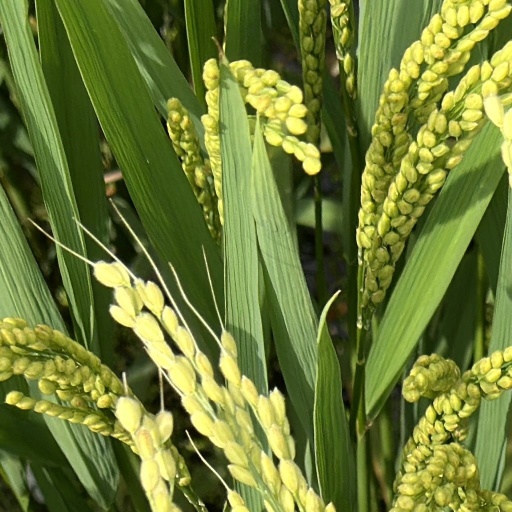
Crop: rice